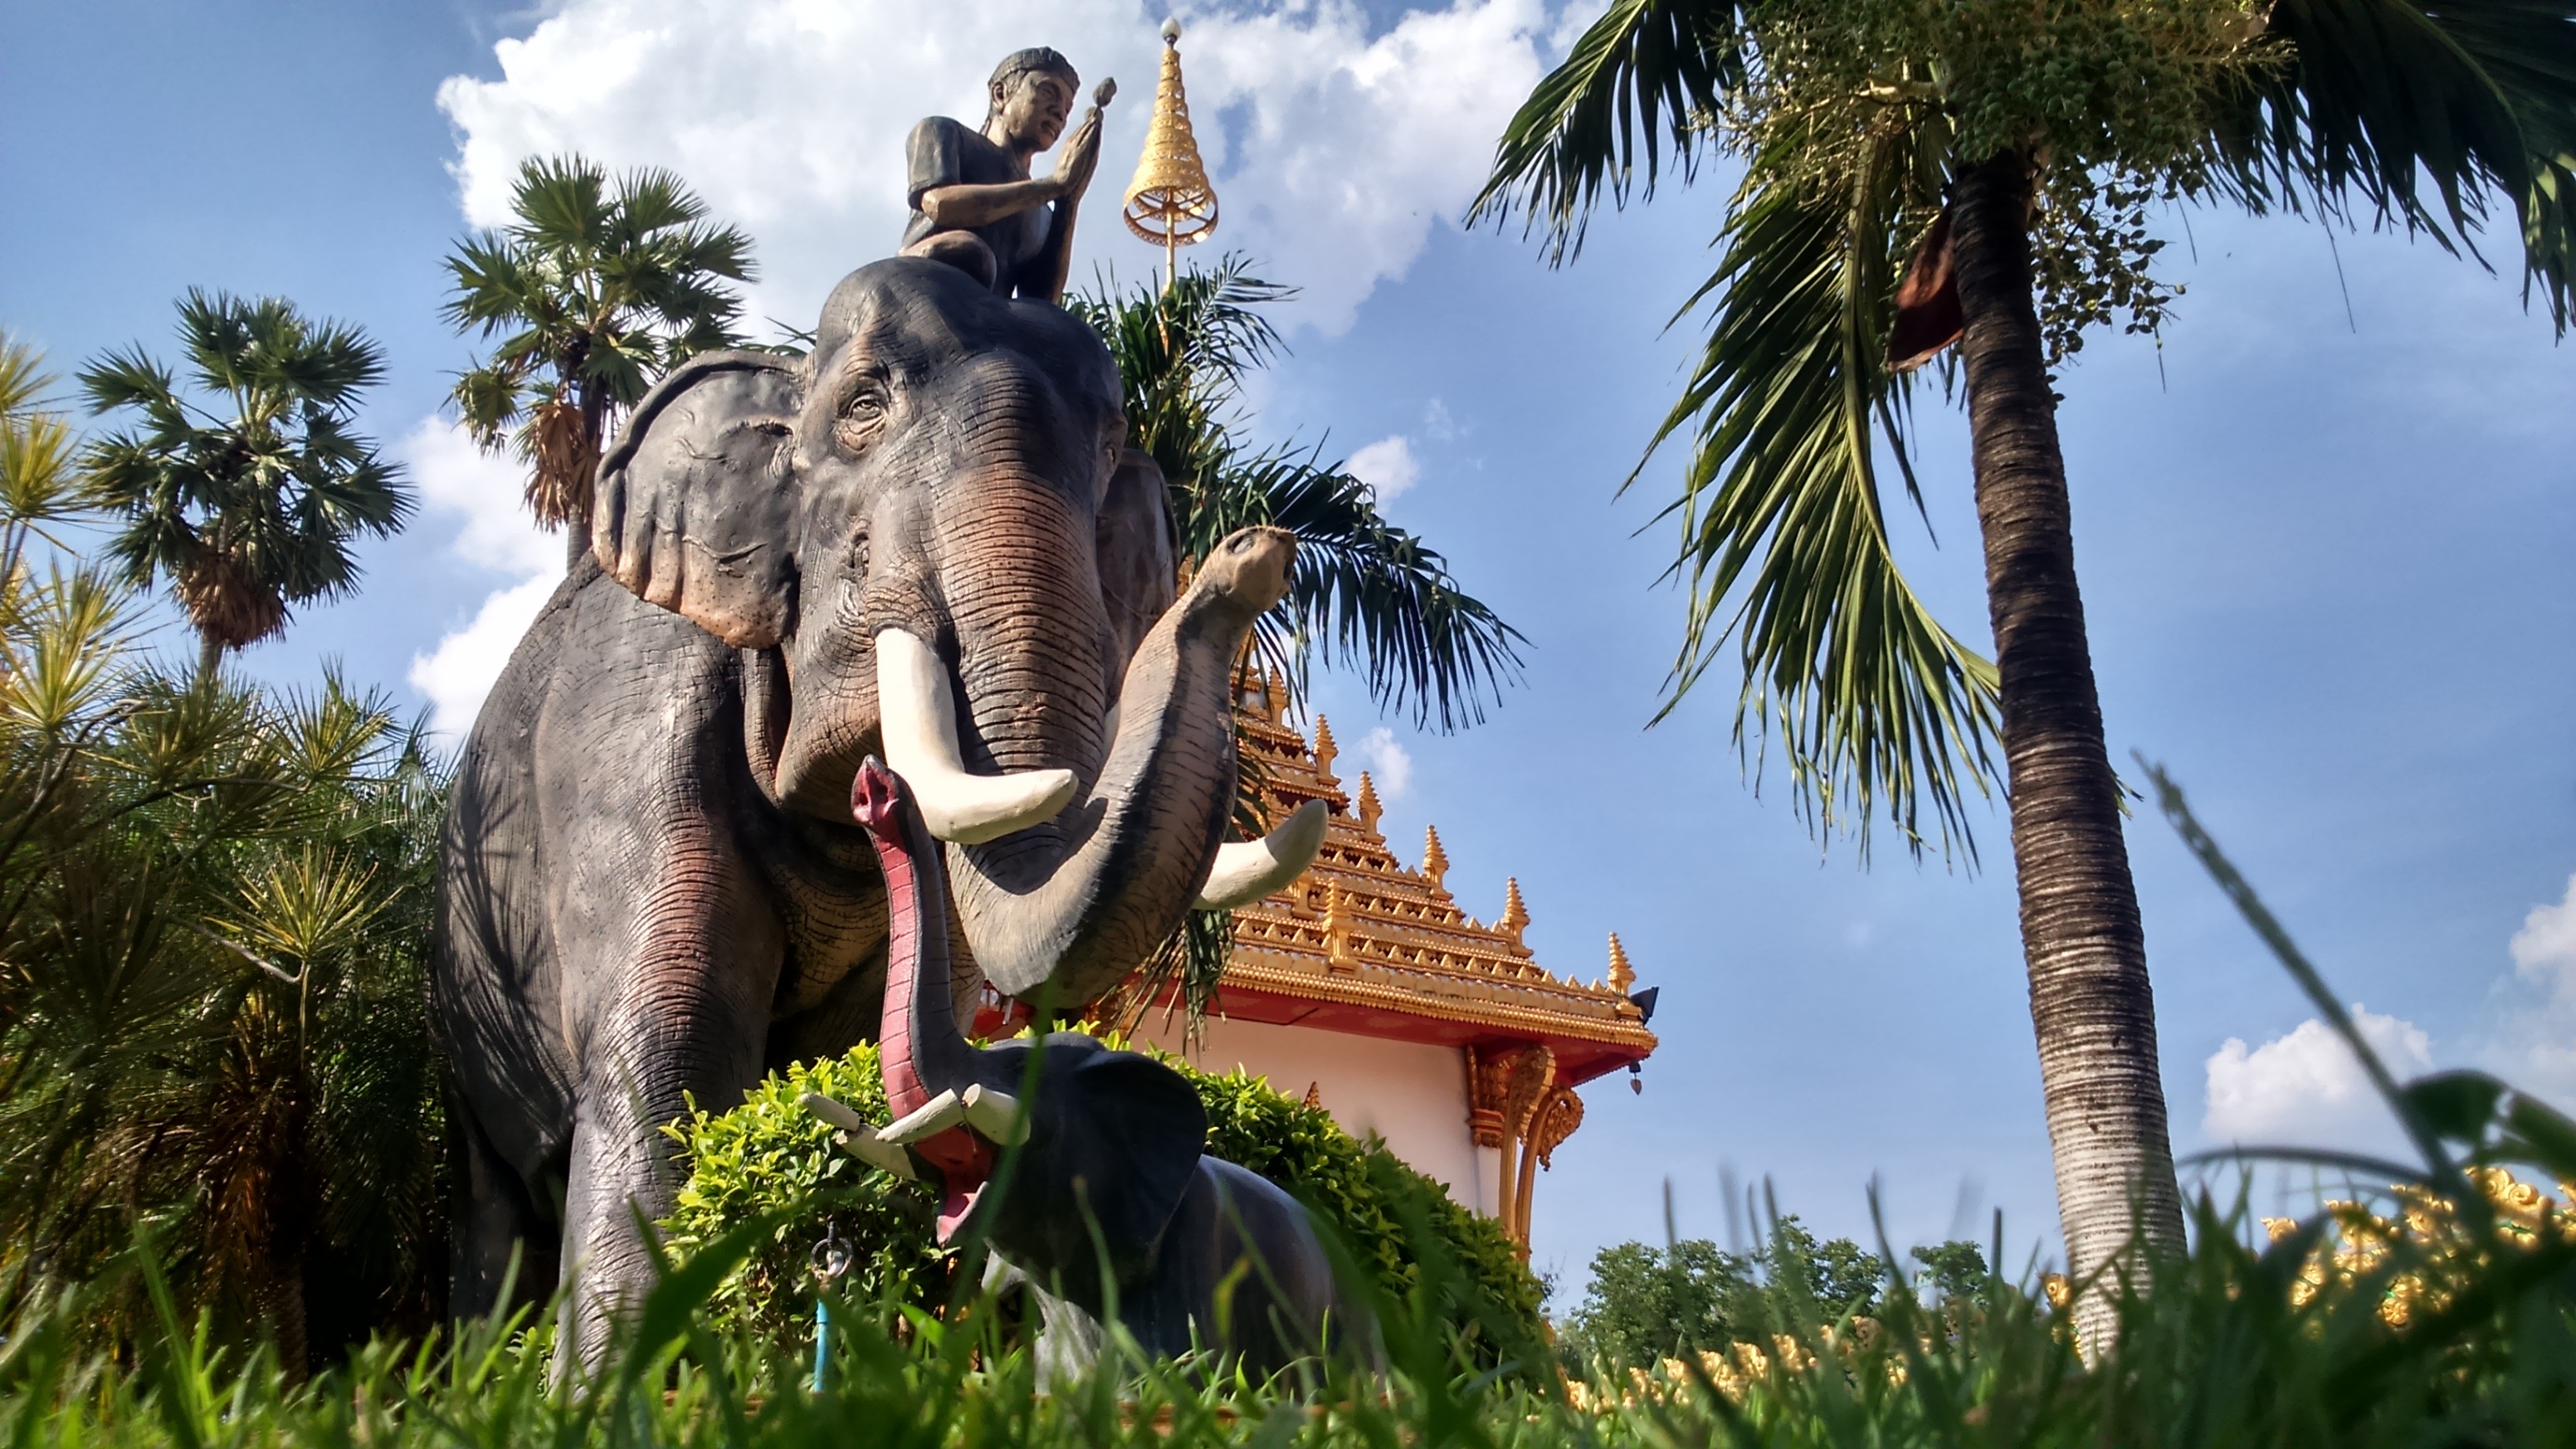
tree, architecture, flower, vacation, tourist, travel, statue, jungle, buddhist, buddhism, religion, asia, landmark, tourism, thailand, pray, khon kaen, religious, temple, resort, faith, buddha, culture, holy, thai, traditional, pagoda, wat, destination, phra mahathat kaen nakhon, khonkaen, arecales, elephants and mammoths